Boppard

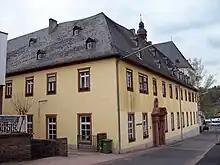
Former Carmelite monastery, now the Town Hall

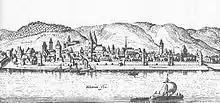
Boppard – Excerpt from Topographia Hassiae by Matthäus Merian, 1655

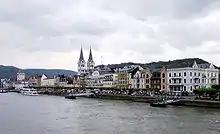
The Rhine Promenade of Boppard

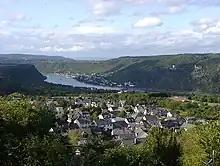
Weiler with view of the Rhine

Since 1976, the town administration has been housed at the former Carmelite monastery. The mayor’s office, too, is to be found here. The town council meetings, though, are still held at the old Town Hall, built to plans by Paul Rowald in 1884 and 1885 in the Renaissance Revival style, on the marketplace.